Marko Nikolić (footballer, born 1997)

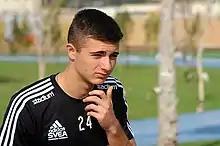
Marko with AIK in 2015

Marko Nikolić (born 17 September 1997) is a Swedish footballer who plays for Vasalunds IF as an attacking midfielder.